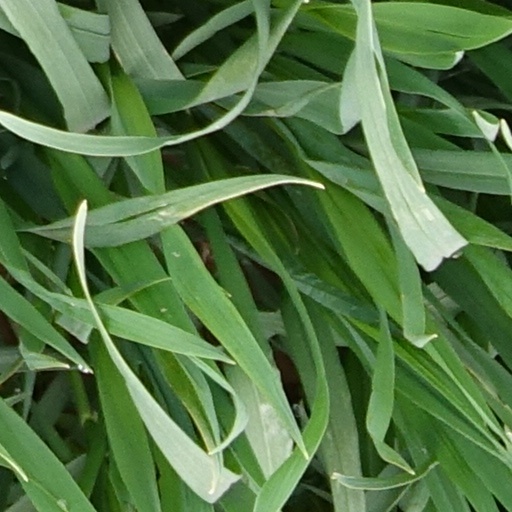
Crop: wheat